Southern Arkansas Muleriders

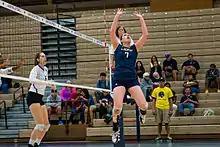
The Southern Arkansas volleyball team in action against the Texas A&M–Commerce Lions in 2014

Southern Arkansas University began its football program in 1911 when the school was known as the Third District Agricultural School. The Muleriders first conference affiliation came in 1930 when the school joined the Arkansas Intercollegiate Conference.